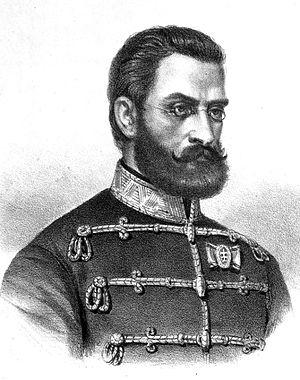
Károly Knezić, 6 septembre 1808- 6 octobre 1849, est un général hongrois d'un père d'origine croate et d'une mère magyare, exécuté pour sa participation à la révolution hongroise de 1848. Il est l'un des 13 martyrs d'Arad.